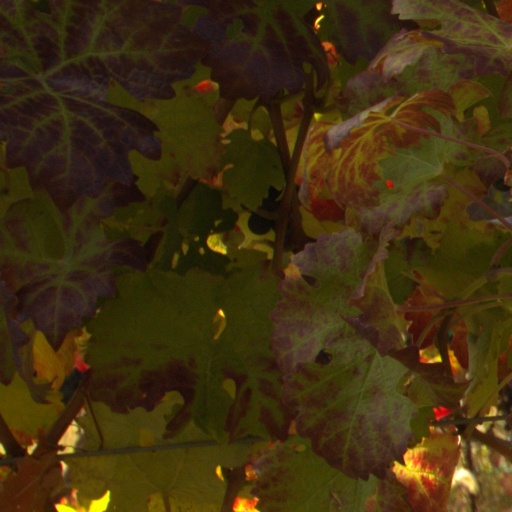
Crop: grape